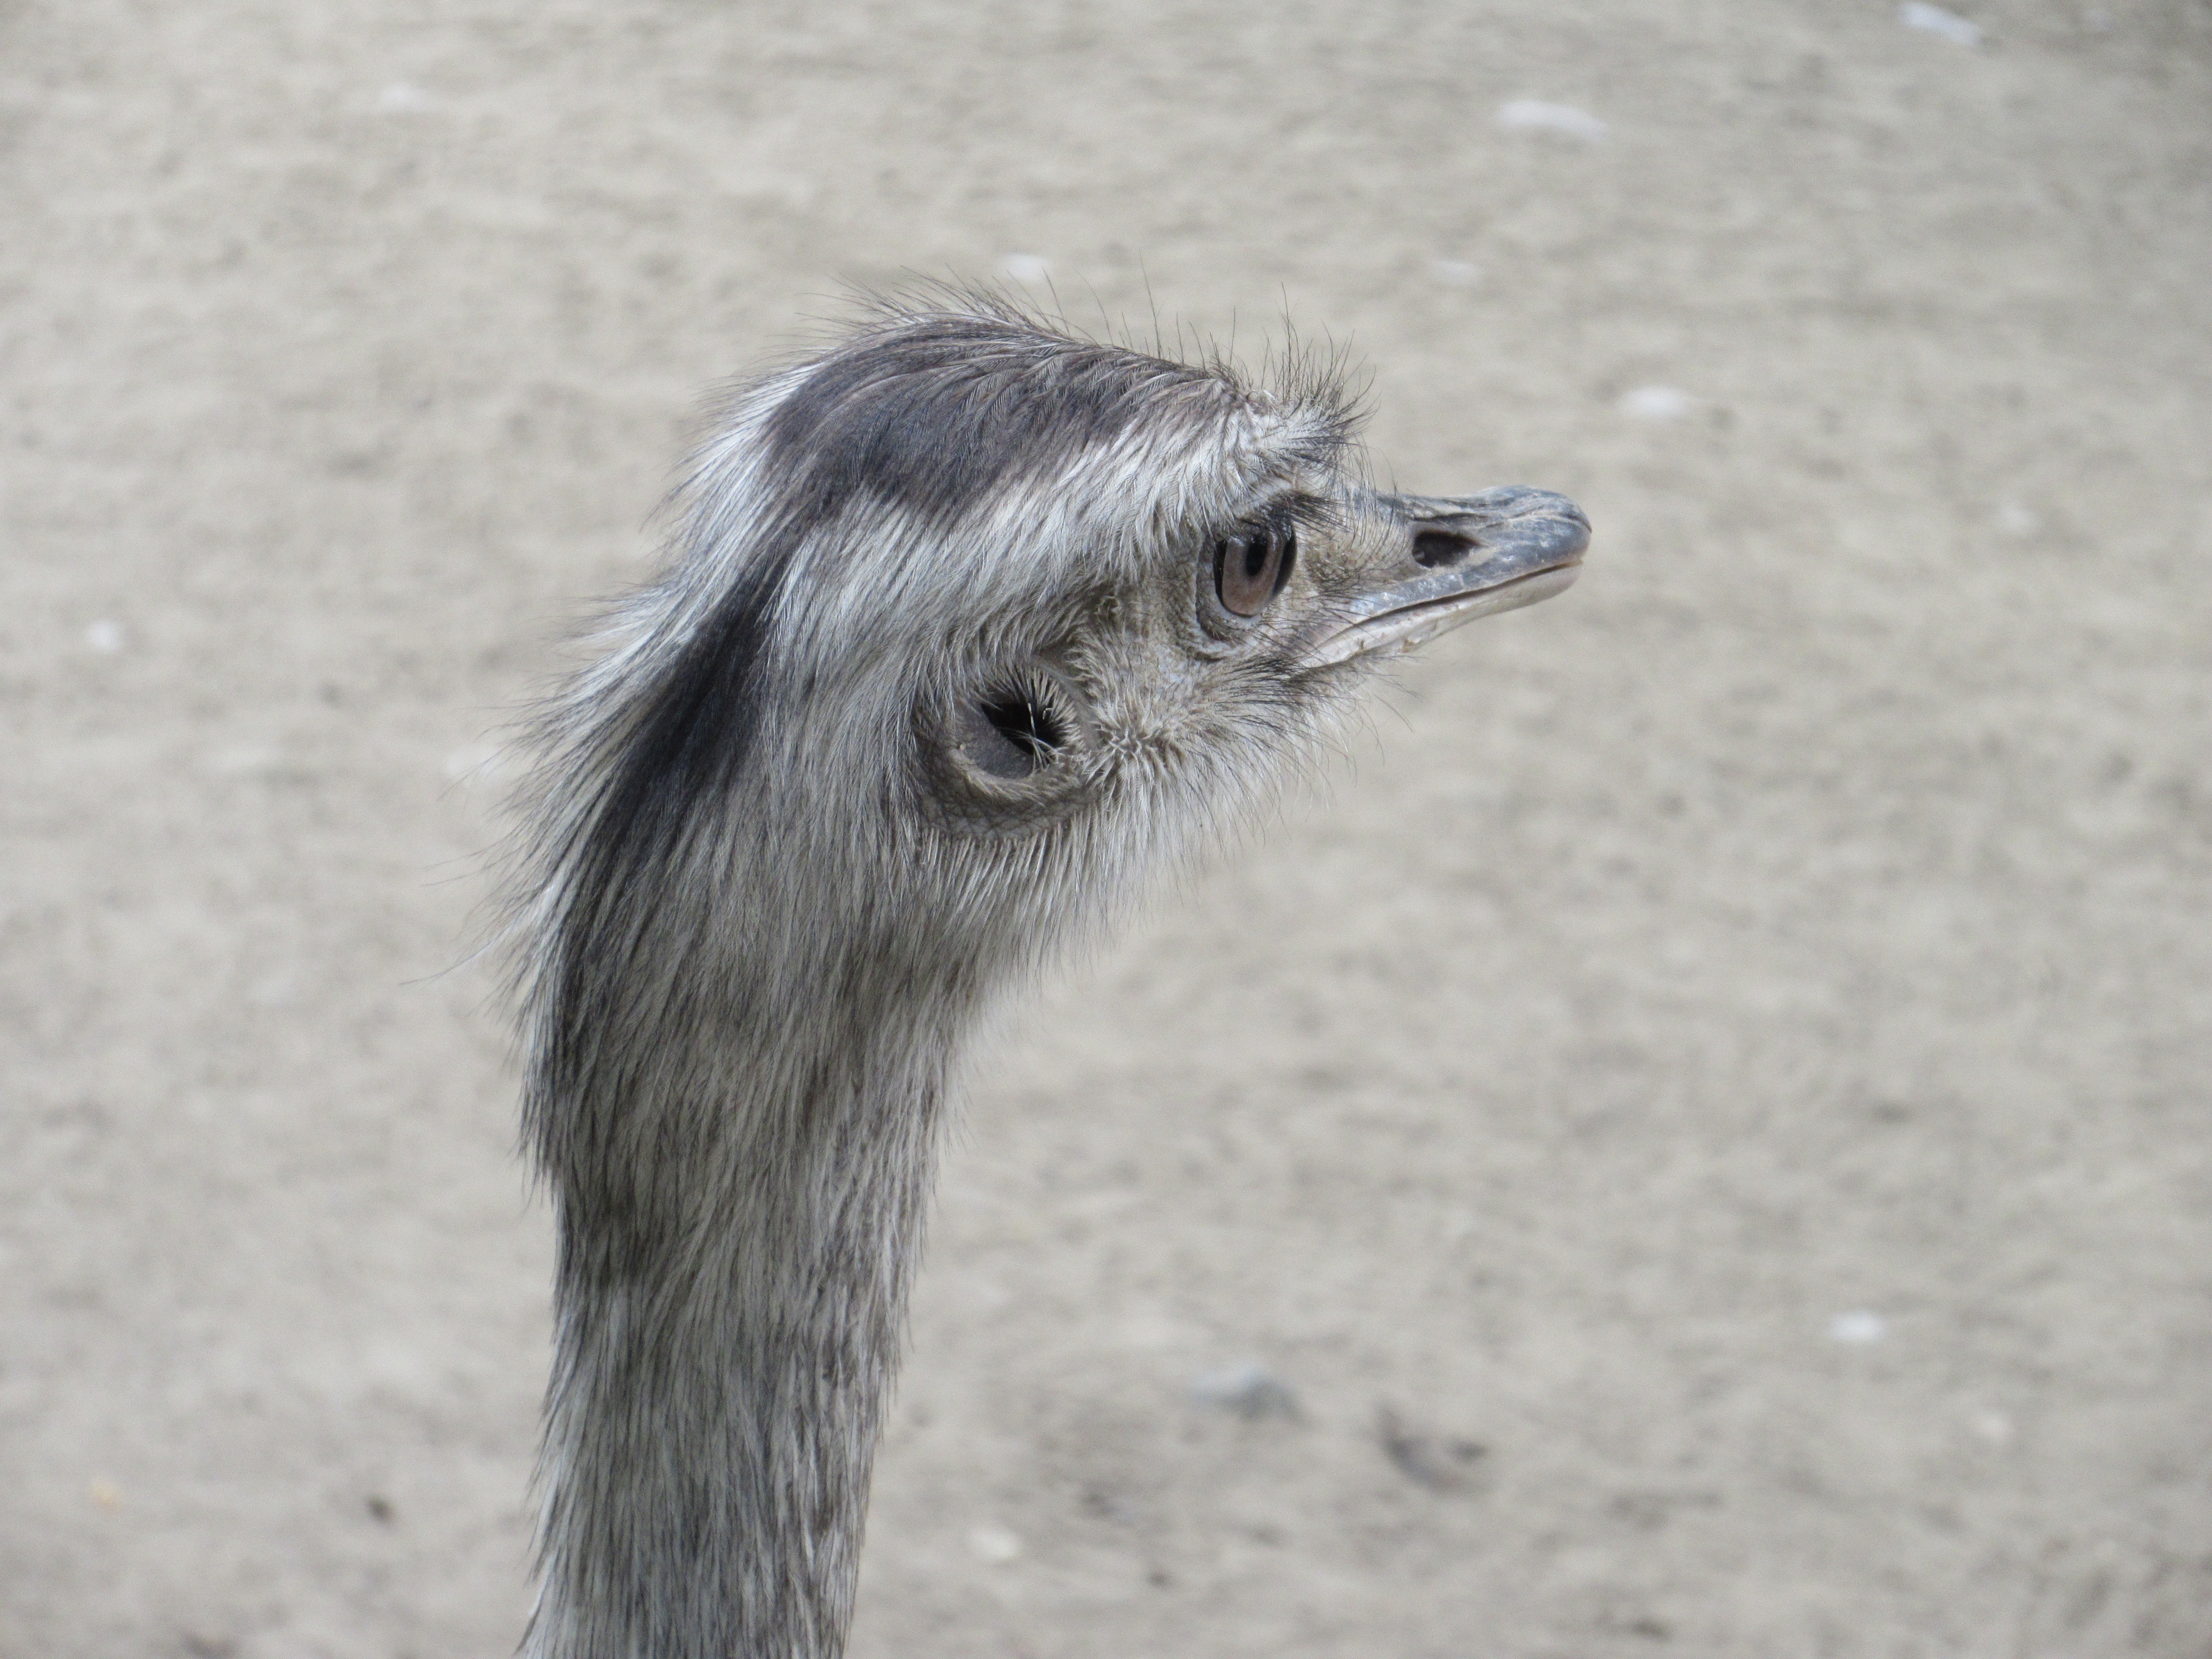
bird, wildlife, bouquet, zoo, beak, ostrich, fauna, emu, head, vertebrate, bill, ratite, flightless bird